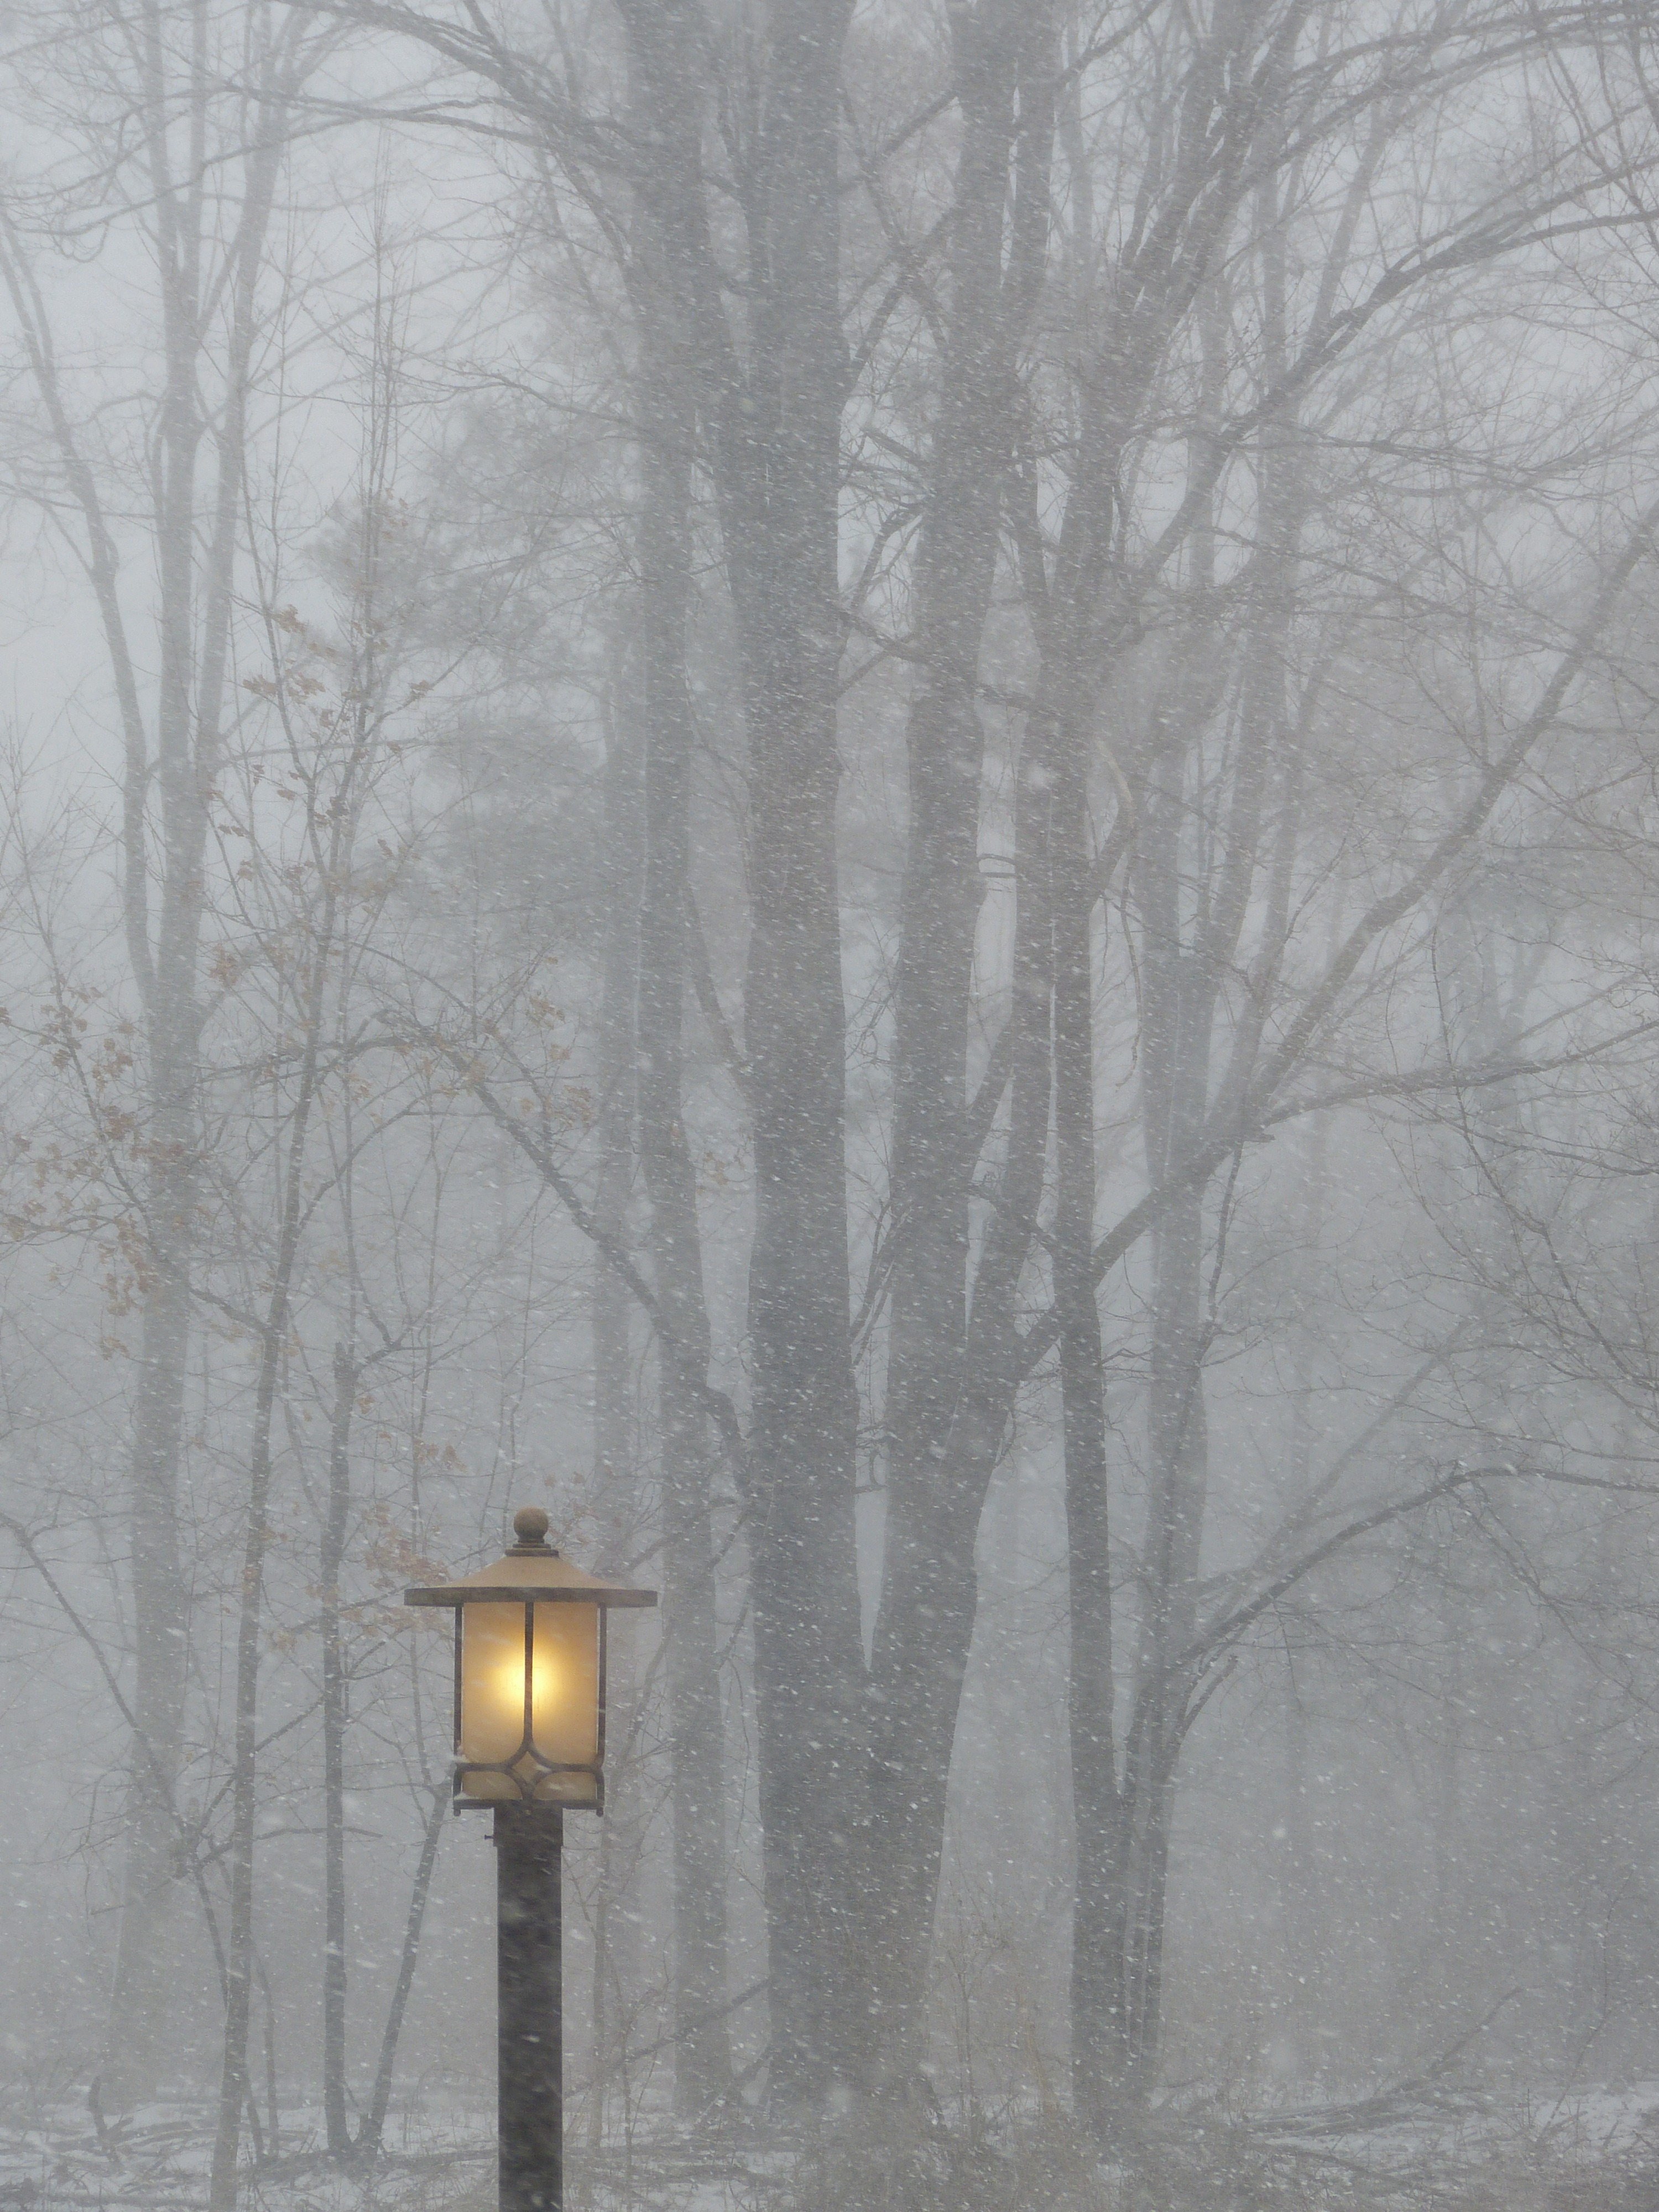
tree, nature, branch, snow, winter, light, post, fog, mist, morning, frost, weather, lamp, season, street lamp, trees, outside, blizzard, winter magic, freezing, winter mood, snowed in, atmospheric phenomenon, winter storm, rain and snow mixed